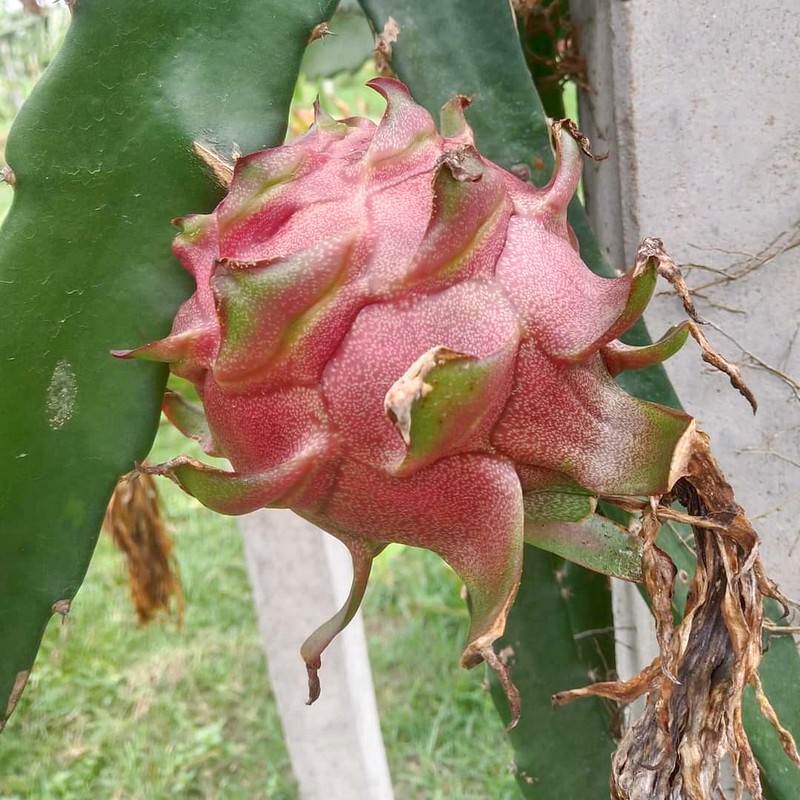
Label: Mature Dragon Fruit